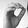
ASL letter: O